HMS Orion (1910)

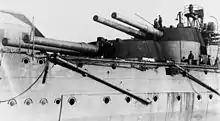
Aft main-gun turrets of "Orion", about 1911 while fitting out

The "Orion" class was equipped with 10 breech-loading (BL) Mark V guns in five hydraulically powered twin-gun turrets, all on the centreline. The turrets were designated 'A', 'B', 'Q', 'X' and 'Y', from front to rear. Their secondary armament consisted of 16 BL Mark VII guns. These guns were split evenly between the forward and aft superstructure, all in single mounts. Four saluting guns were also carried. The ships were equipped with three 21-inch (533 mm) submerged torpedo tubes, one on each broadside and another in the stern, for which 20 torpedoes were provided.